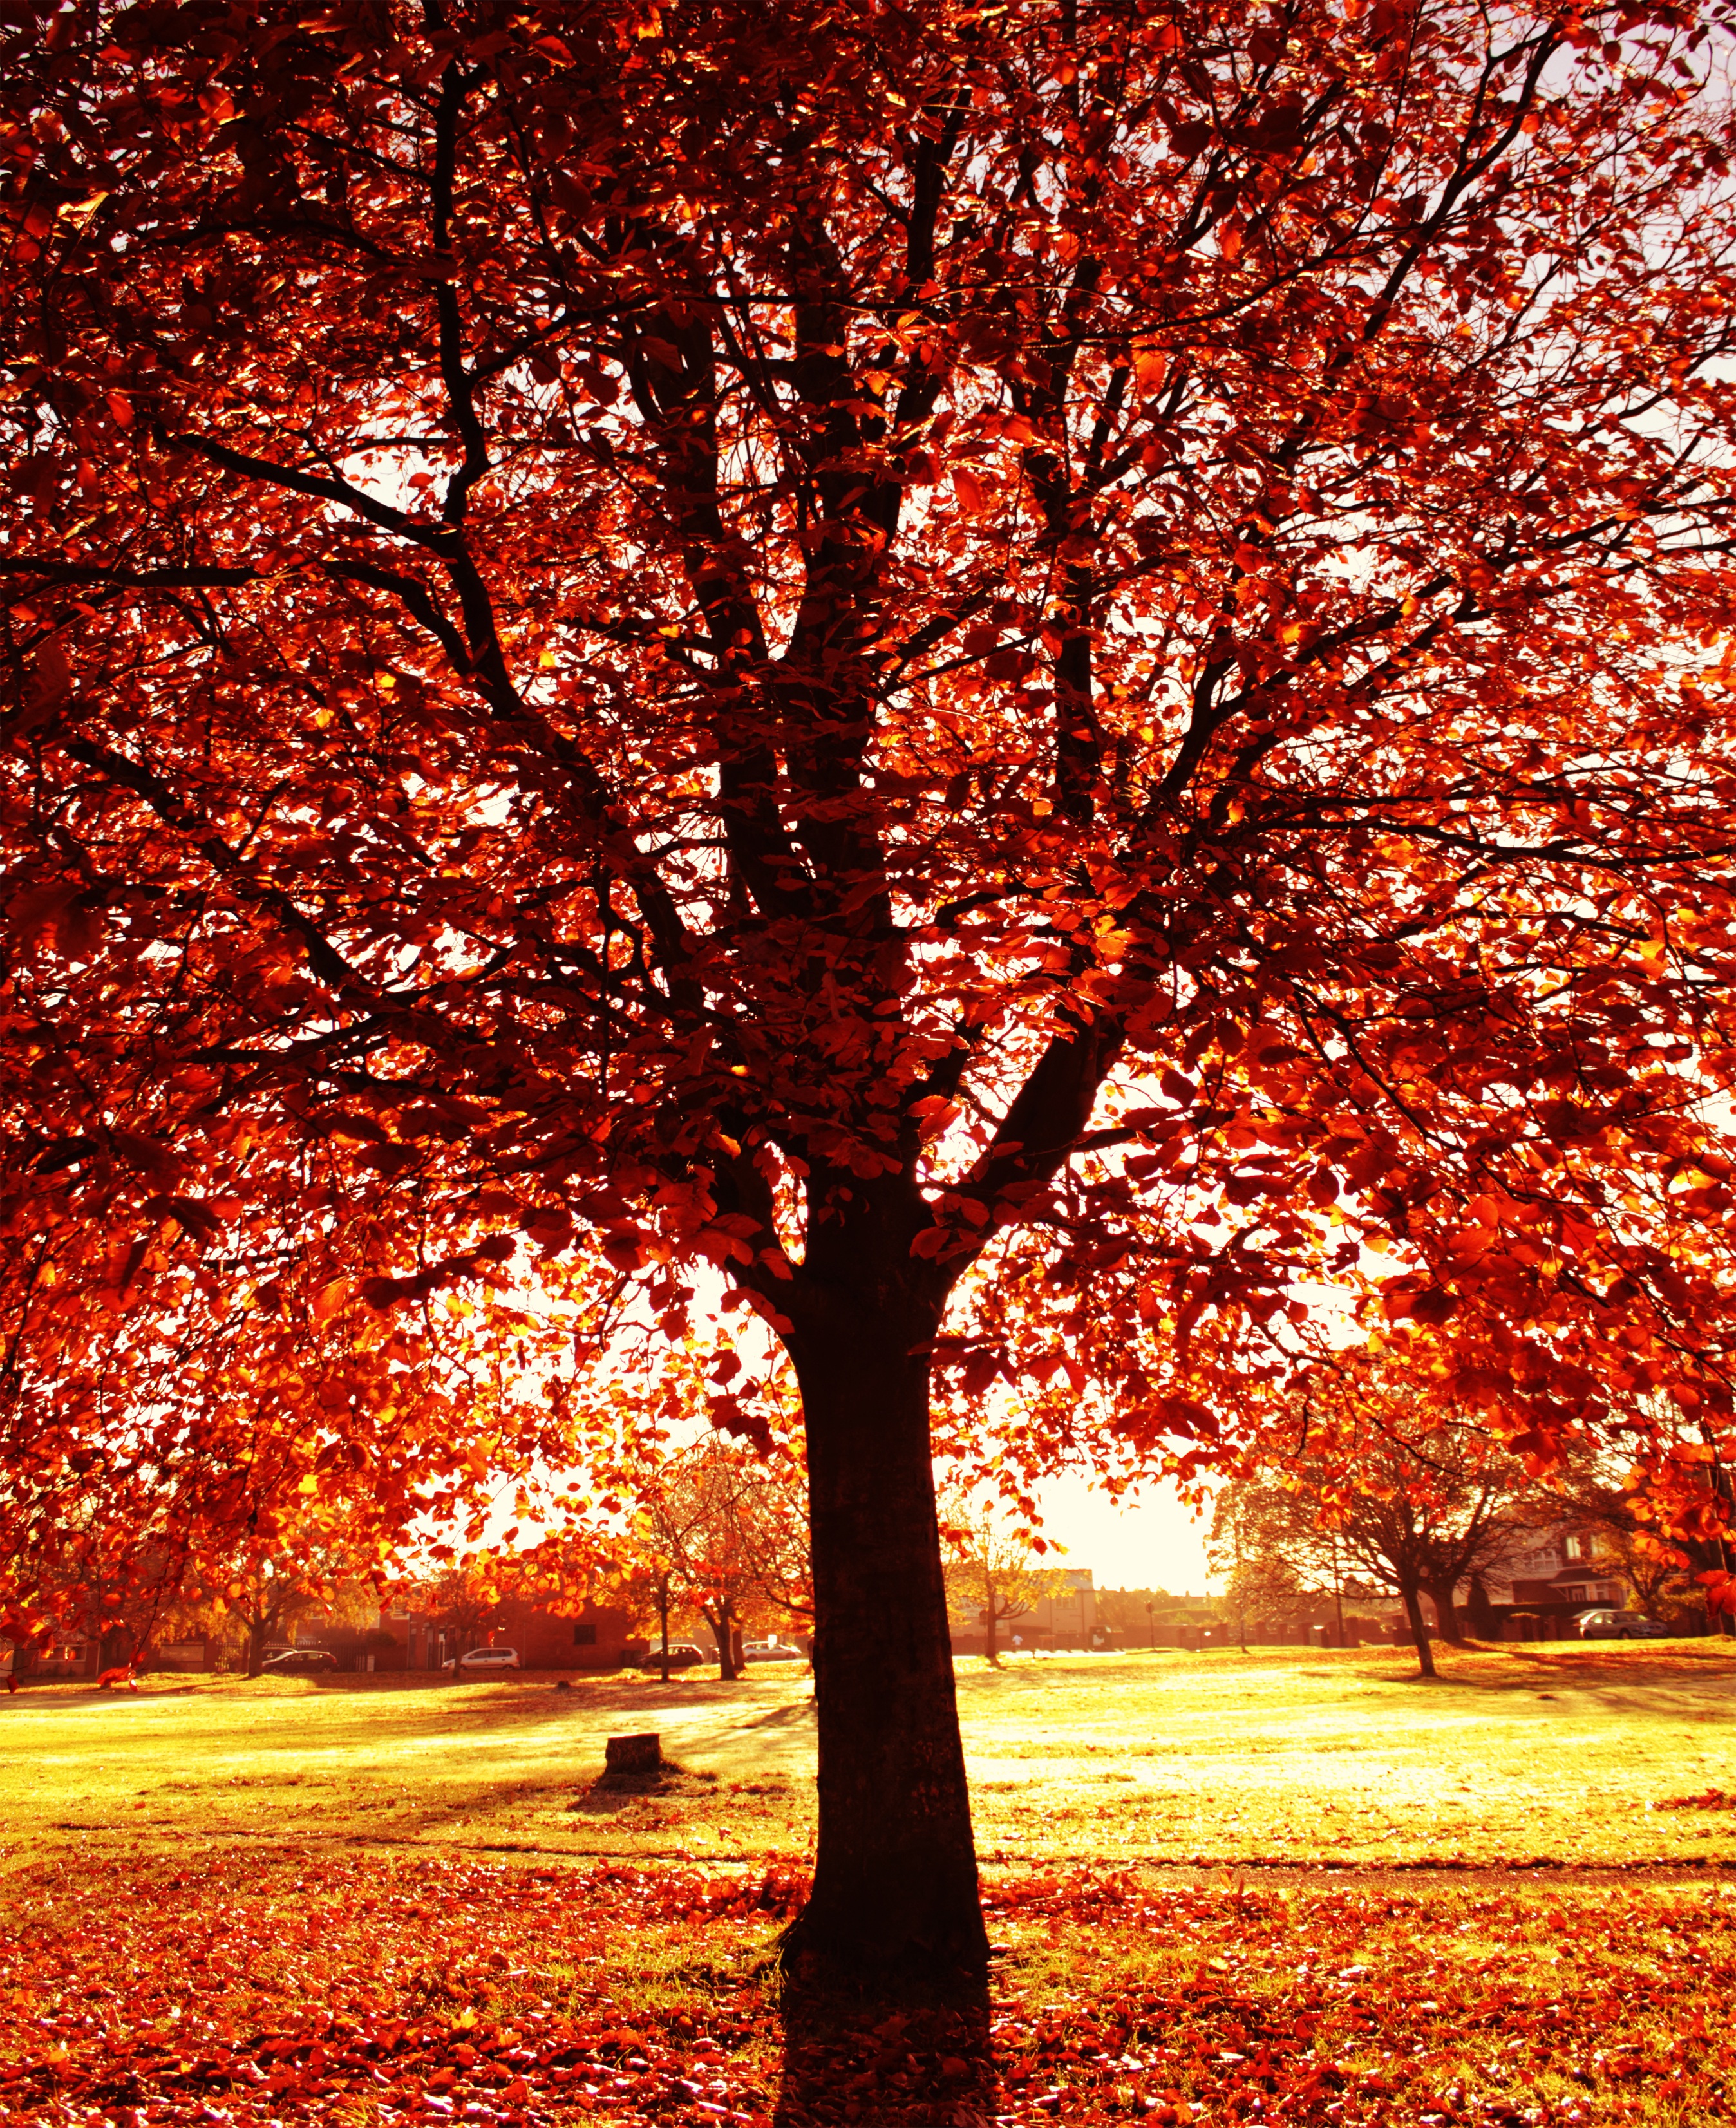
landscape, tree, nature, outdoor, branch, light, plant, sun, sunlight, leaf, fall, environment, foliage, orange, golden, red, color, natural, autumn, park, brown, colorful, yellow, season, maple, maple tree, leaves, bright, deciduous, october, autumn leaves, fall leaves, fall trees, flowering plant, fall leaves background, woody plant, land plant